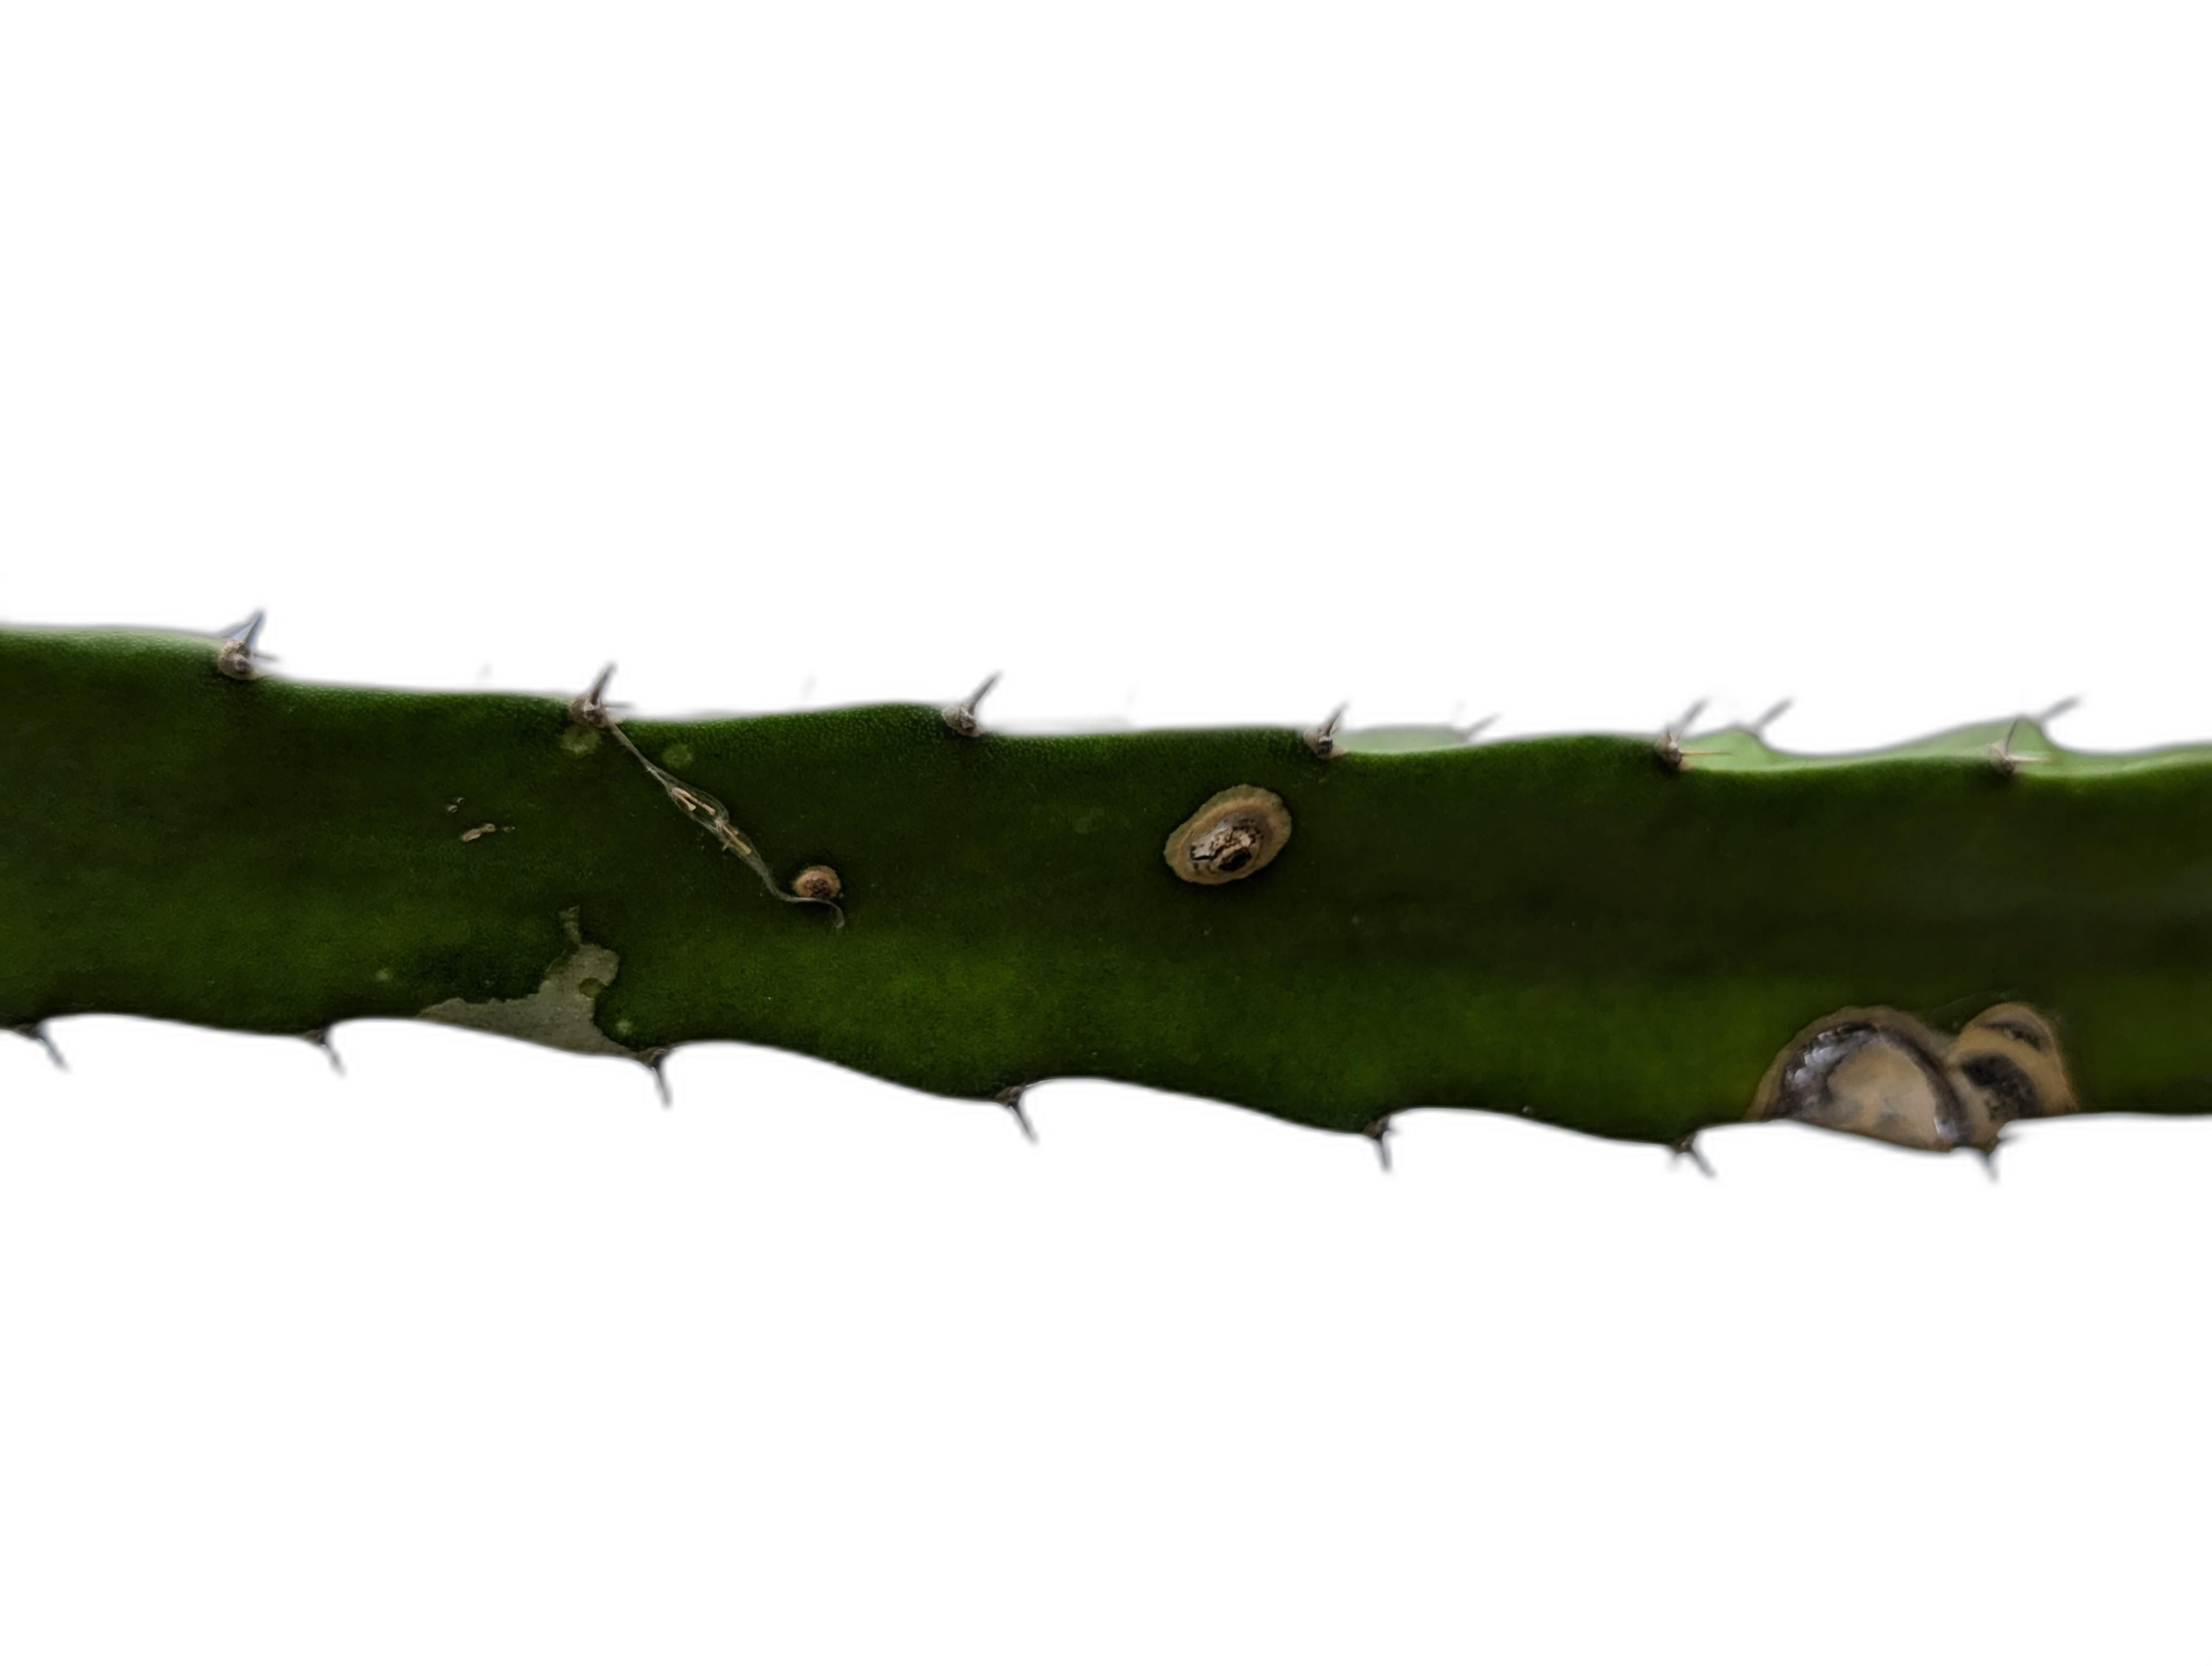
Label: Bad leaf